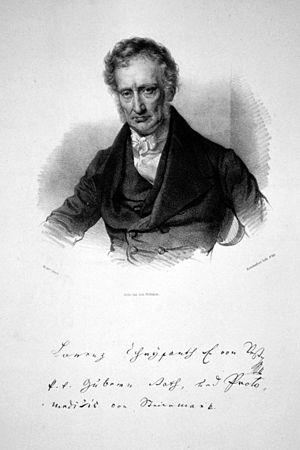
Lorenz Chrysanth von Vest est un poète, médecin, chimiste et botaniste autrichien.